John Rose (Tennessee politician)

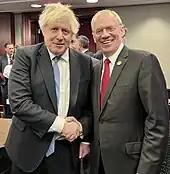
Rose with former U.K. Prime Minister Boris Johnson in 2023

Rose was among the 71 Republicans who voted against final passage of the Fiscal Responsibility Act of 2023 in the House.